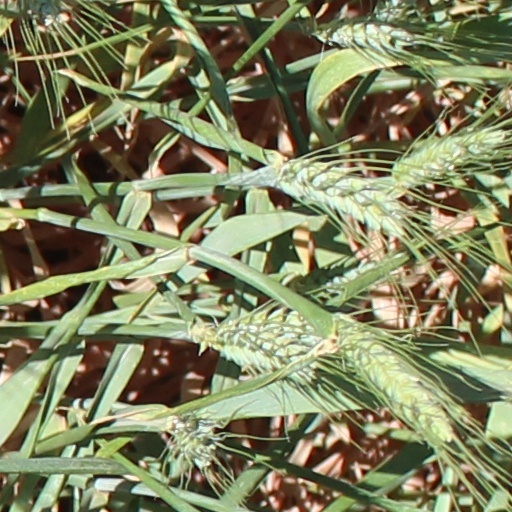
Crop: wheat